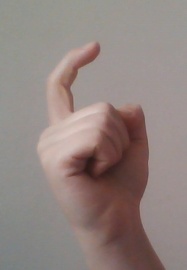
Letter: ra